Esapekka Lappi

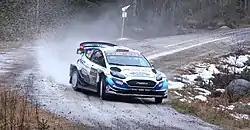
Lappi at 2020 Rally Sweden.

After Citroën's exit in 2019, Lappi signed for M-Sport to drive the whole season in a Ford Fiesta WRC alongside his compatriot Teemu Suninen.